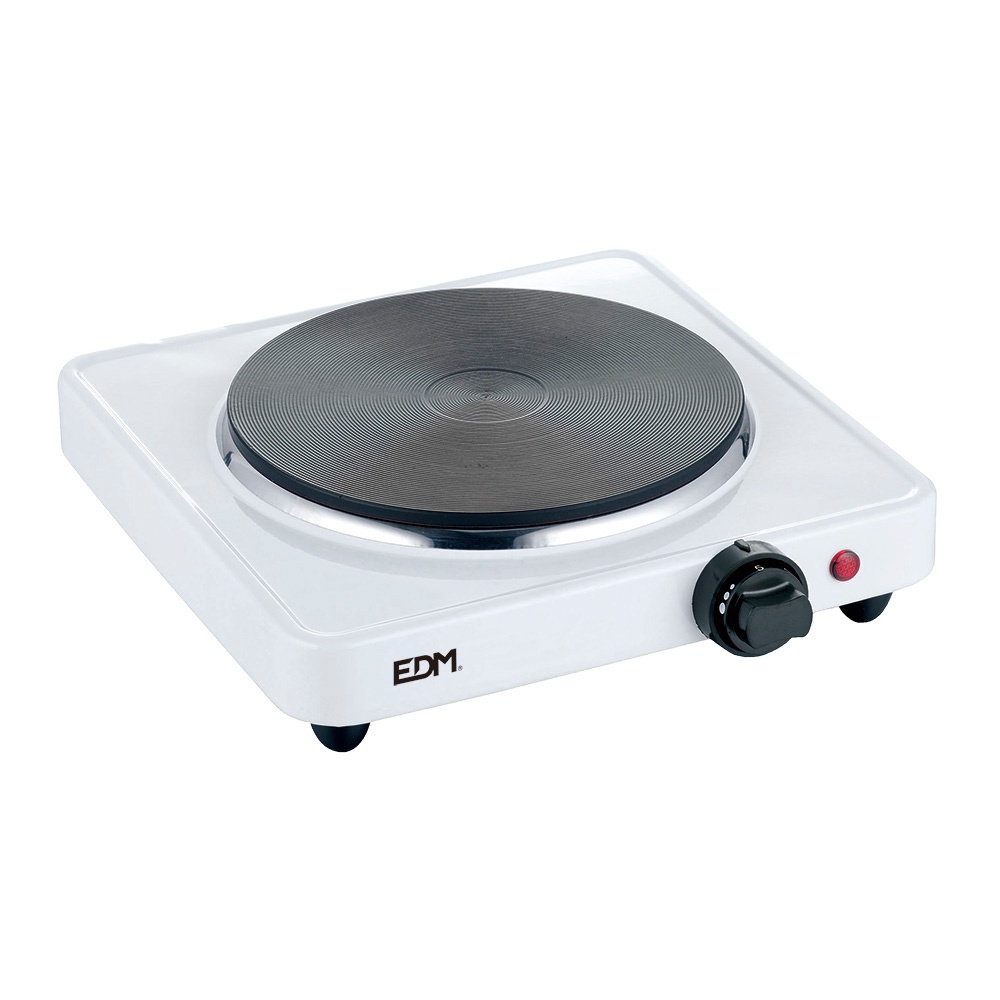
Cocina electrica 1 fuego 1500w
COCINA ELECTRICA 1 FUEGO POTENCIA: 1500W. INDICADOR LUMINOSO DE ENCENDIDO. REGULACION DE TEMPERATURA DE 5 NIVELES. DIMENSIONES: 25x25x7,5cm (ancho/fondo/alto) 220-240V 50Hz EDM
Brand: LILI HOME
Category: Home & Garden > Kitchen & Dining > Kitchen Appliances > Electric Skillets & Woks